Carcross Desert

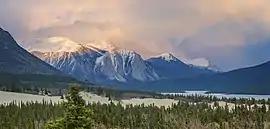
Carcross Desert in May with Nares Lake in the background

Carcross Desert, located outside Carcross, Yukon, Canada, is a series of sand dunes. The Carcross Desert measures approximately , or .